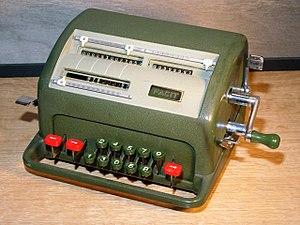
Une calculatrice mécanique, appelée selon l'époque machine à calculer ou machine arithmétique, est une machine conçue pour simplifier et fiabiliser des opérations de calculs, et dont le fonctionnement est principalement mécanique.
Une calculatrice ou calculette est une machine conçue pour simplifier et fiabiliser des opérations de calcul. D'abord mécanique, puis électromécanique, la machine à calculer est devenue électronique dans les années 1960, avec l'introduction de la première machine à calculer électronique en 1961, suivie d'une miniaturisation accélérée des circuits intégrés.